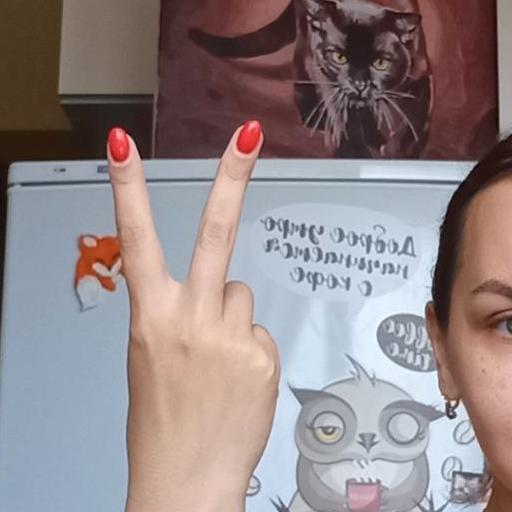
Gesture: peace_inverted